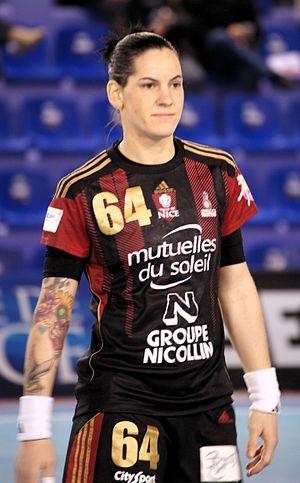
Alexandra Lacrabère, OGNH-Issy Paris 2016
Alexandra Lacrabère née le 27 avril 1987 à Pau, est une handballeuse française, évoluant au poste d'arrière droite ou de demi-centre. Elle évolue en équipe de France depuis 2006 et dans le club français du CJF Fleury Loiret depuis 2018, avec la particularité de porter le nᵒ 64 comme son département de naissance.